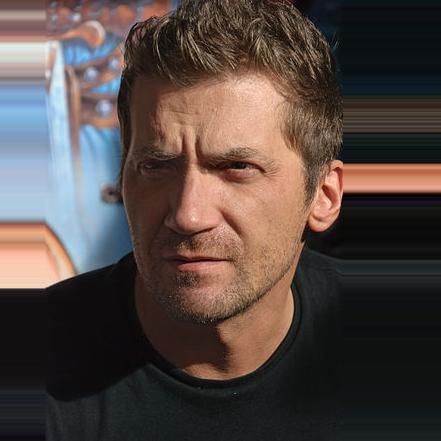
Age: 42